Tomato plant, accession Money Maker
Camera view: horizontal (90 deg, fisheye); turntable rotation: 240 degrees
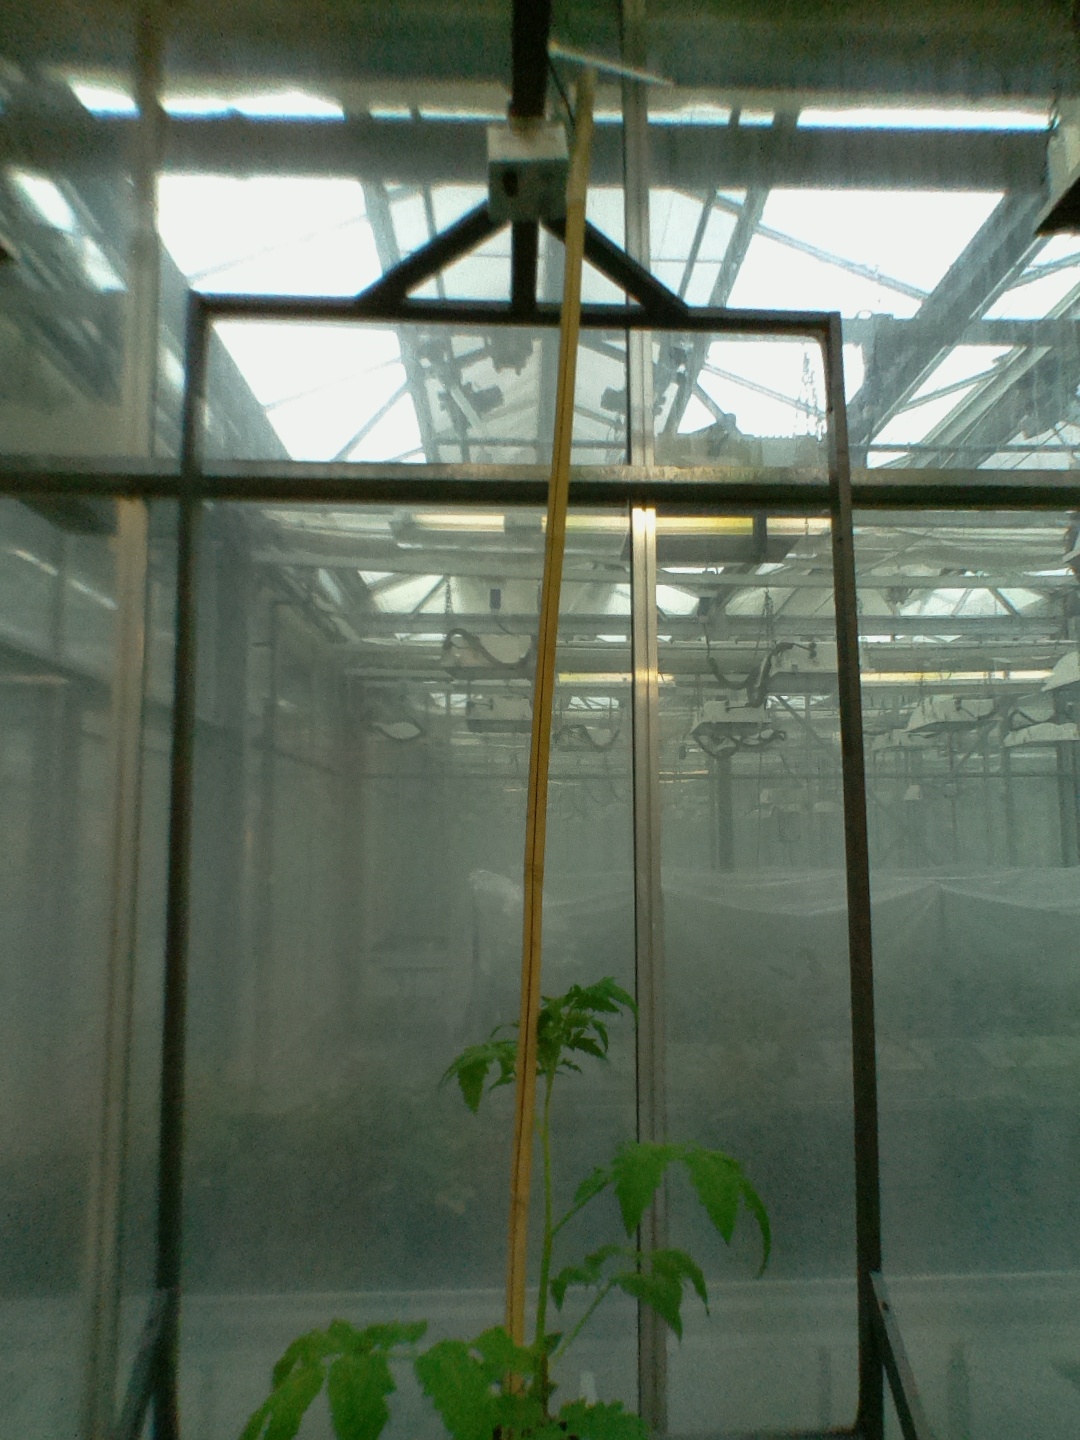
BBCH growth stage 13: 6 of true leaves visible